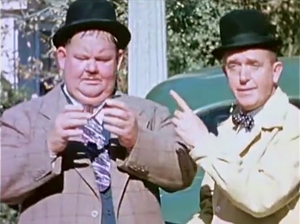
Laurel et Hardy est le nom d'un duo comique constitué en 1927 et formé par les acteurs Stan Laurel et Oliver Hardy. Durant une carrière de près de 25 ans et de plus de 100 films, ce duo atteindra une notoriété telle qu’il reste sans doute à ce jour le tandem le plus célèbre de toute l’histoire du cinéma. Leur premier studio est Hal Roach, puis au fil des années la Metro Goldwyn Mayer ou encore Universal.